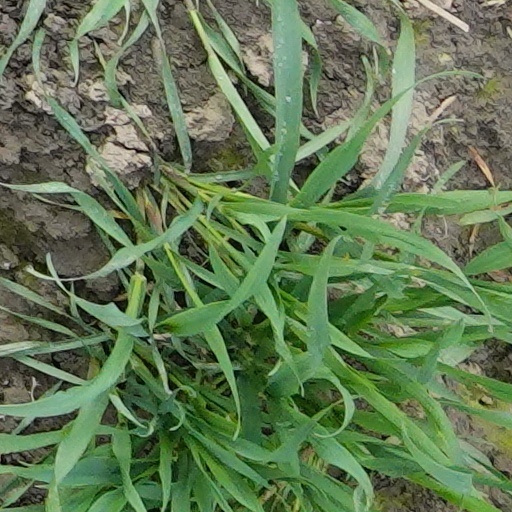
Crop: wheat